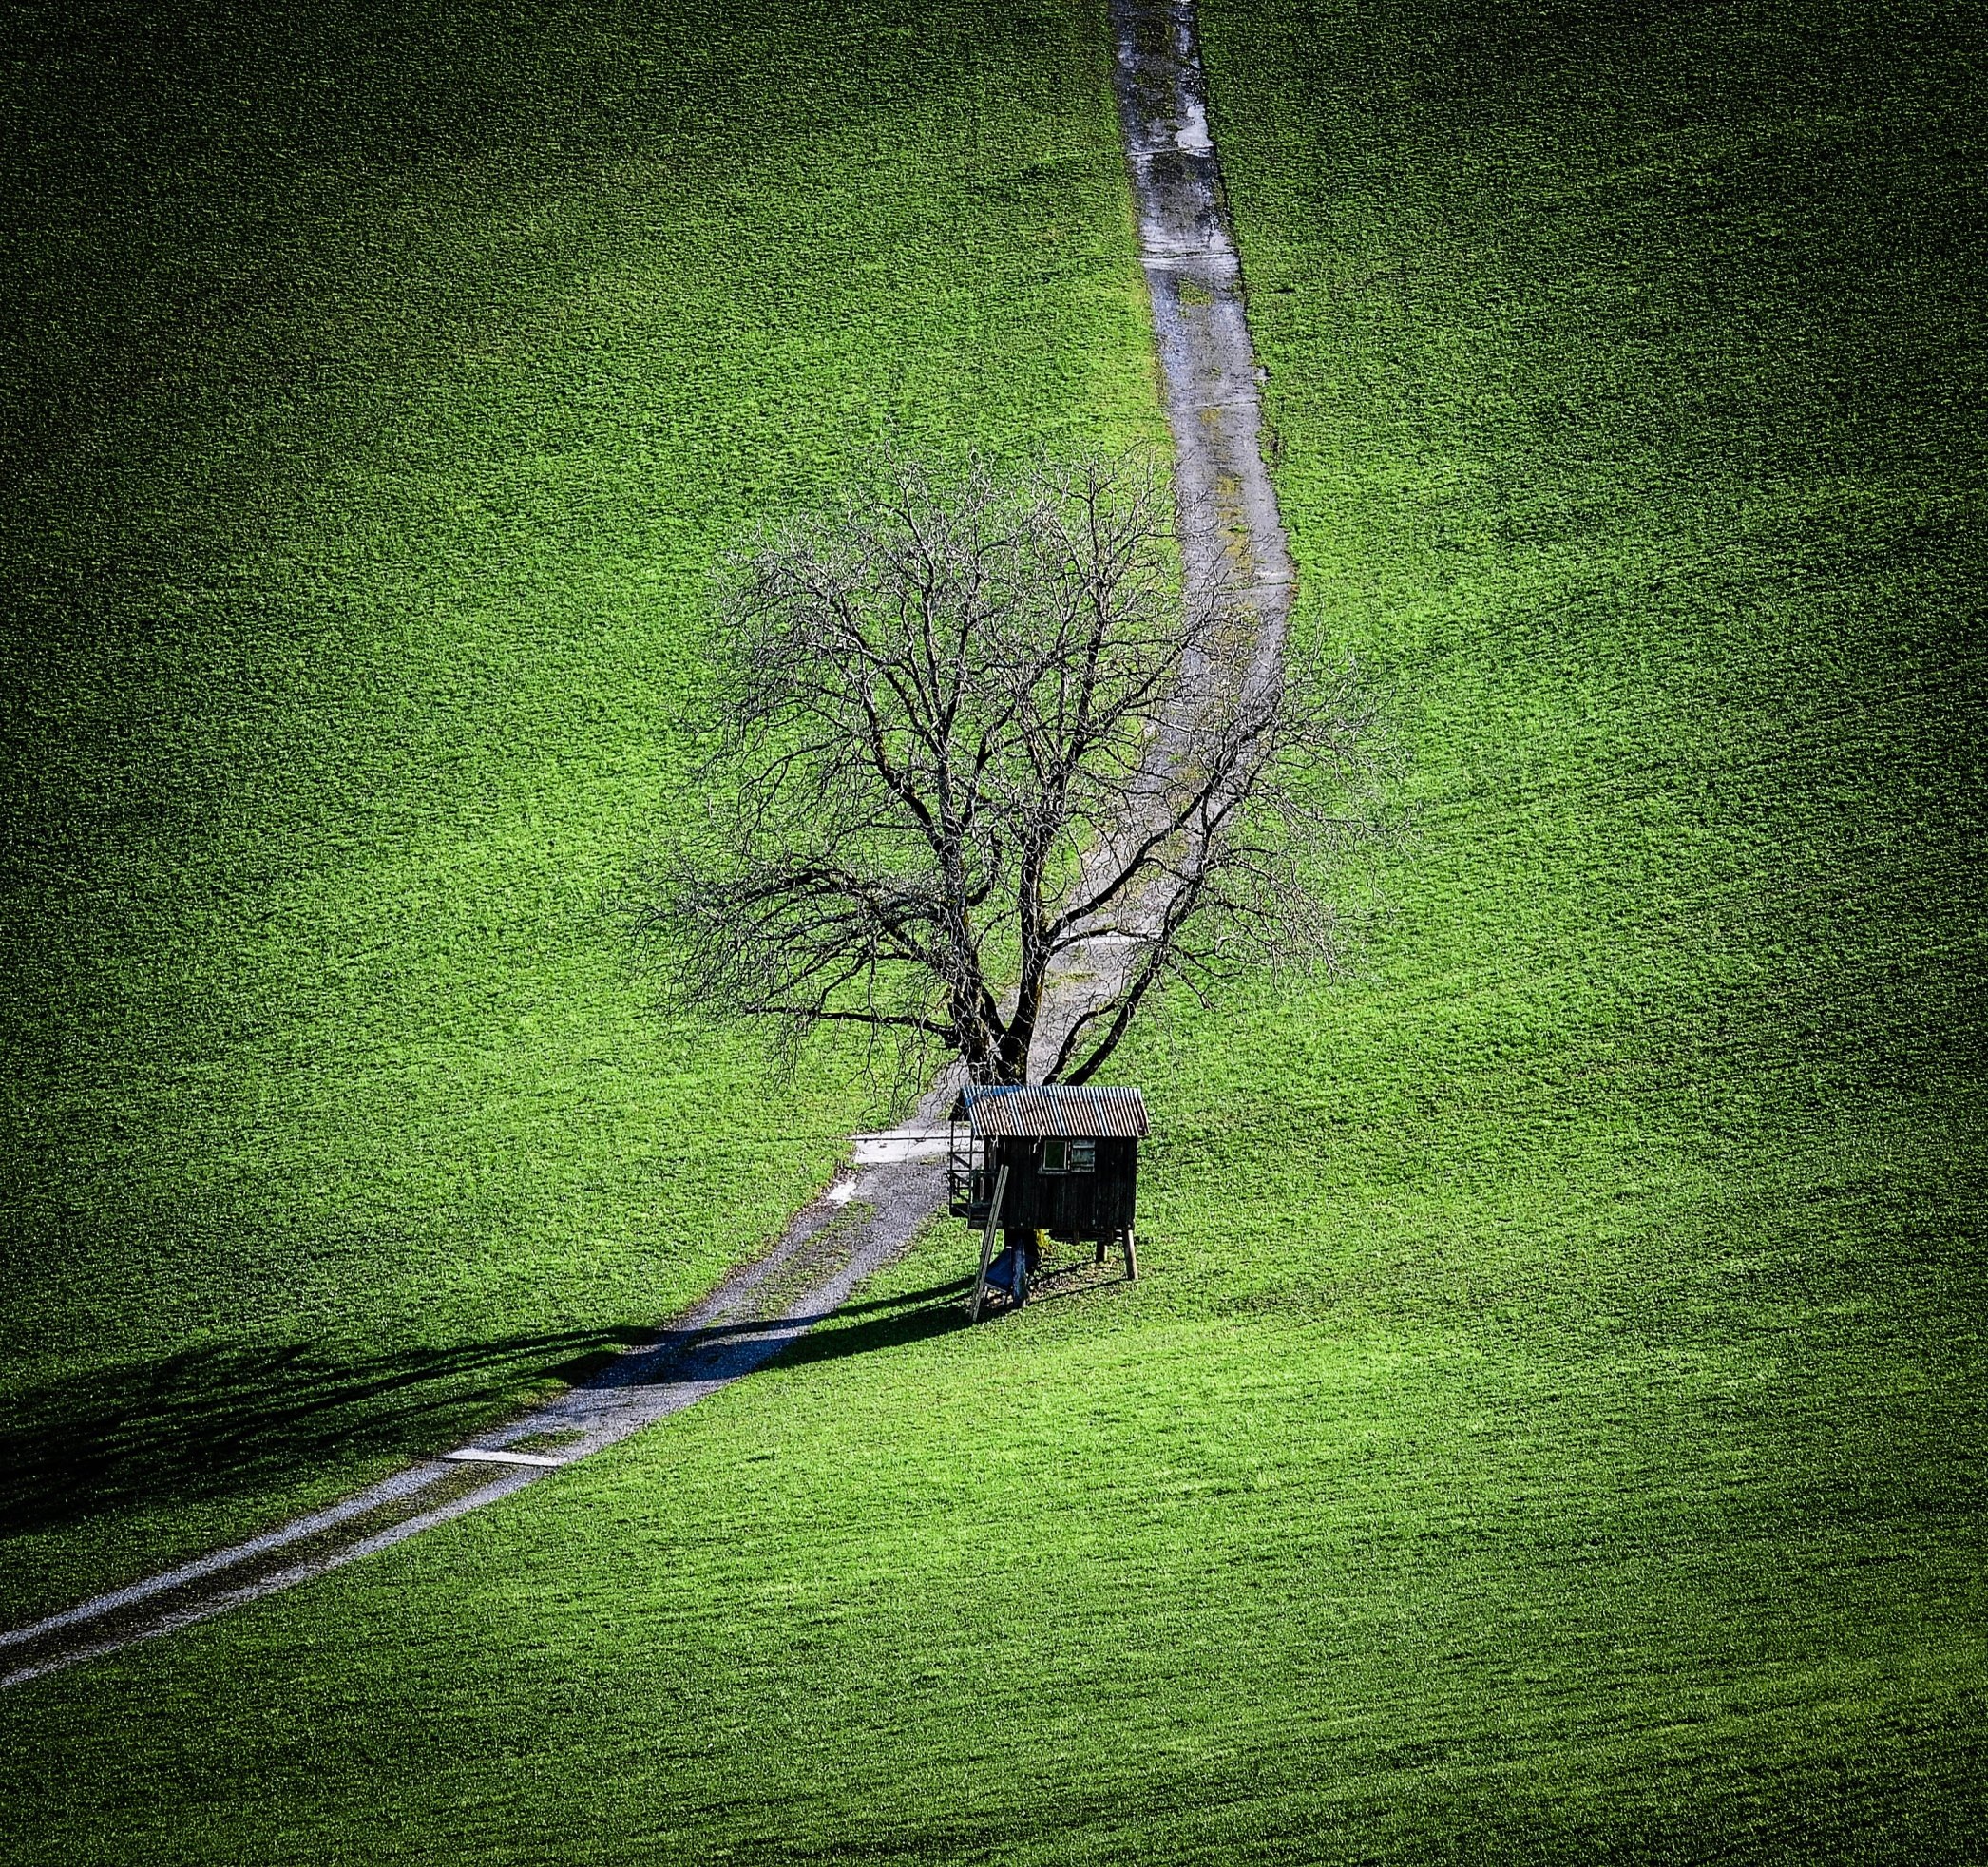
landscape, tree, water, nature, forest, grass, branch, light, plant, night, lawn, meadow, sunlight, morning, leaf, flower, hut, green, reflection, darkness, silent, away, rural area, grass family, atmosphere of earth, woody plant